The Old Dark House (1932 film)

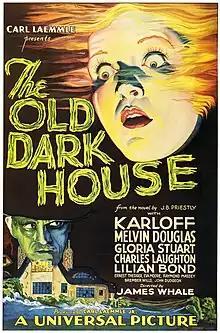
Theatrical release poster by Karoly Grosz

The Old Dark House is a 1932 American pre-Code comedy horror film directed by James Whale. Based on the 1927 novel "Benighted" by J.B. Priestley, the film features an ensemble cast that includes Boris Karloff, Melvyn Douglas, Gloria Stuart, Charles Laughton, Lilian Bond, Ernest Thesiger, Raymond Massey and Eva Moore. Set in interwar Wales, the film follows five travellers who seek shelter from a violent storm in the decaying country house of the eccentric Femm family.